Answer in natural language. Considering the relative positions, is brown top white leg dining table to the left or right of metal-framed black chair (marked C)? Choose between the following options: left or right
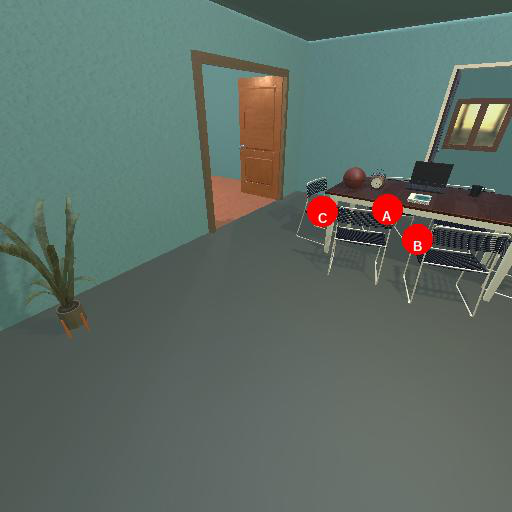
<answer>right</answer>